Bogdan Bulychev

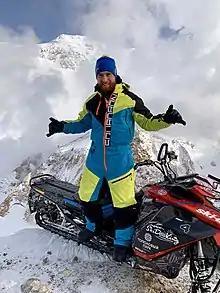

Bogdan Yuryevich Bulychev (born 12 July 1984 in Magadan) is a Russian explorer, journalist and video blogger. He is known as the expeditions center RGOexpo manager, expeditions and travel projects organizer, the chief editor and the founder of #NEW JET magazine, the founder of #NEW JET group agency. Also he is the member of the Russian Geographical Society, the Association of Polar Explorers and Yaroslavl Oblast Coordination Council on Tourism Development; he is the candidate to become Master of Sports of Russia in Greco-Roman wrestling.